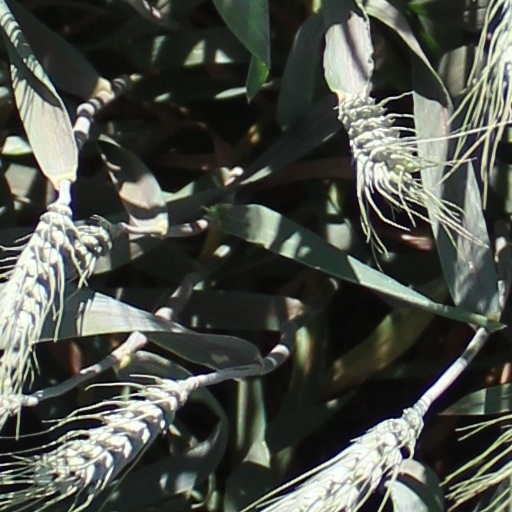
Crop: wheat